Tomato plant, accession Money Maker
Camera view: tilt-top (135 deg); turntable rotation: 30 degrees
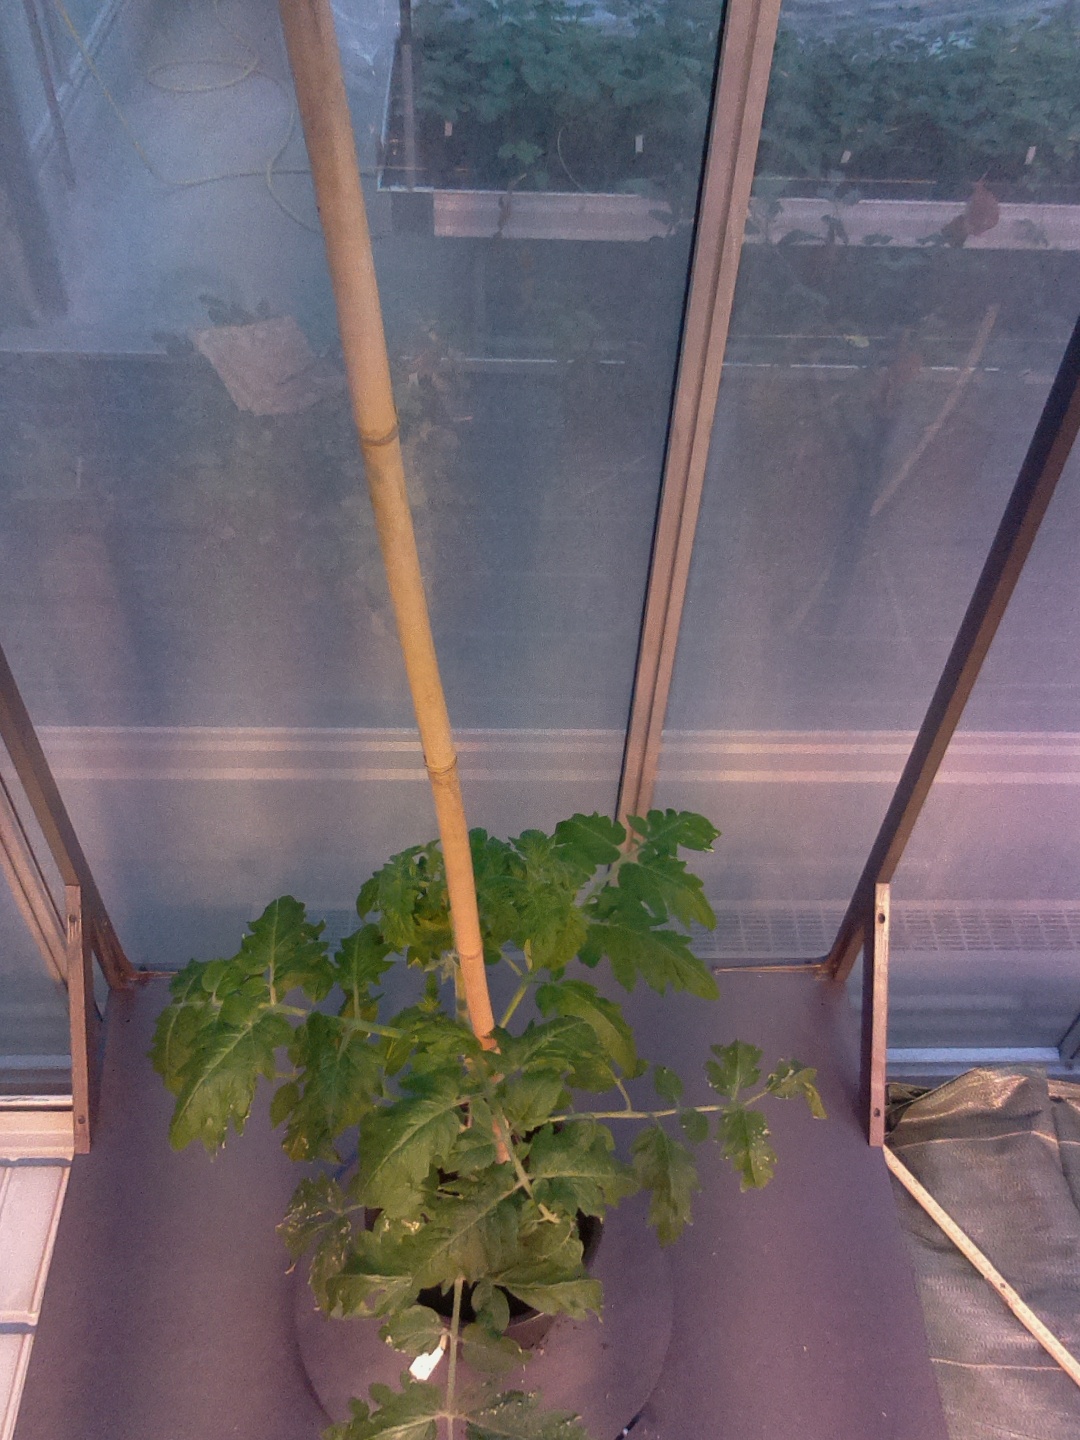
BBCH growth stage 53: 3 inflorescences visible